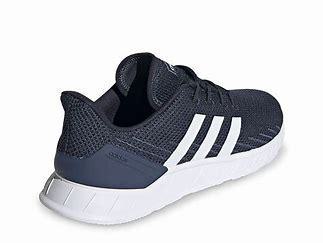
Brand: Adidas
Model: Questar Flow